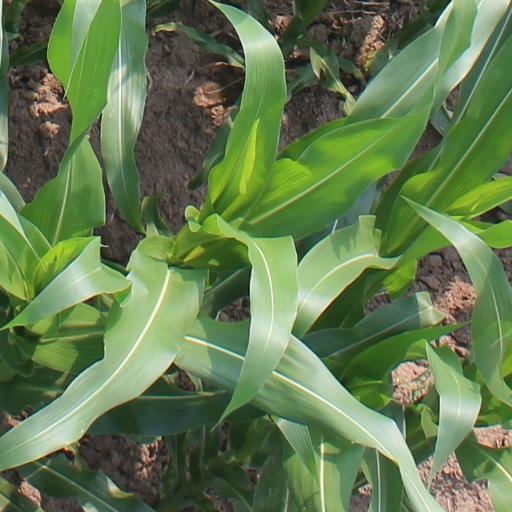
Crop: maize; corn